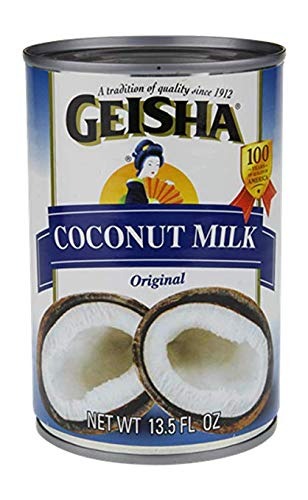
Item Name: Geisha, Coconut Milk, Original (Pack of 6)
Product Description: Geisha, Coconut Milk, Original
Value: 1.0
Unit: Count

Price: 25.375